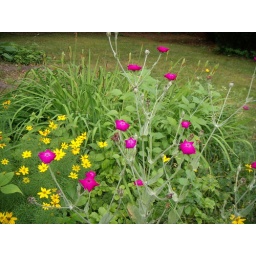
July flowers in front of house